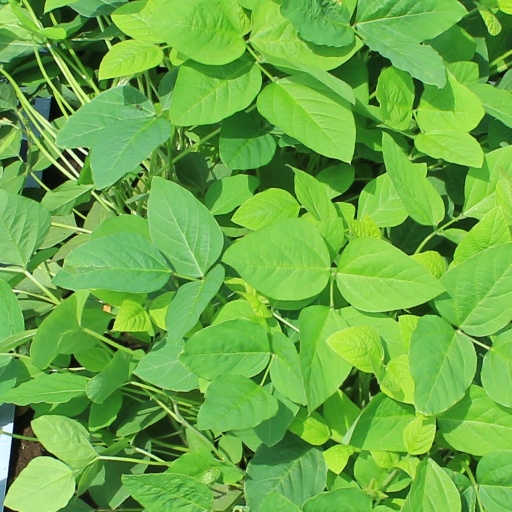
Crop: soybean